2012 BWF Super Series Finals

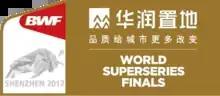

The 2012 BWF Super Series Finals was a top level badminton competition which was held from December 12 to December 16, 2012 in Shenzhen, China. The final was held by Chinese Badminton Association and sponsored by China Resources Land. It was the final event of the BWF Super Series competition on the 2012 BWF Super Series schedule. The total purse for the event was $500,000.